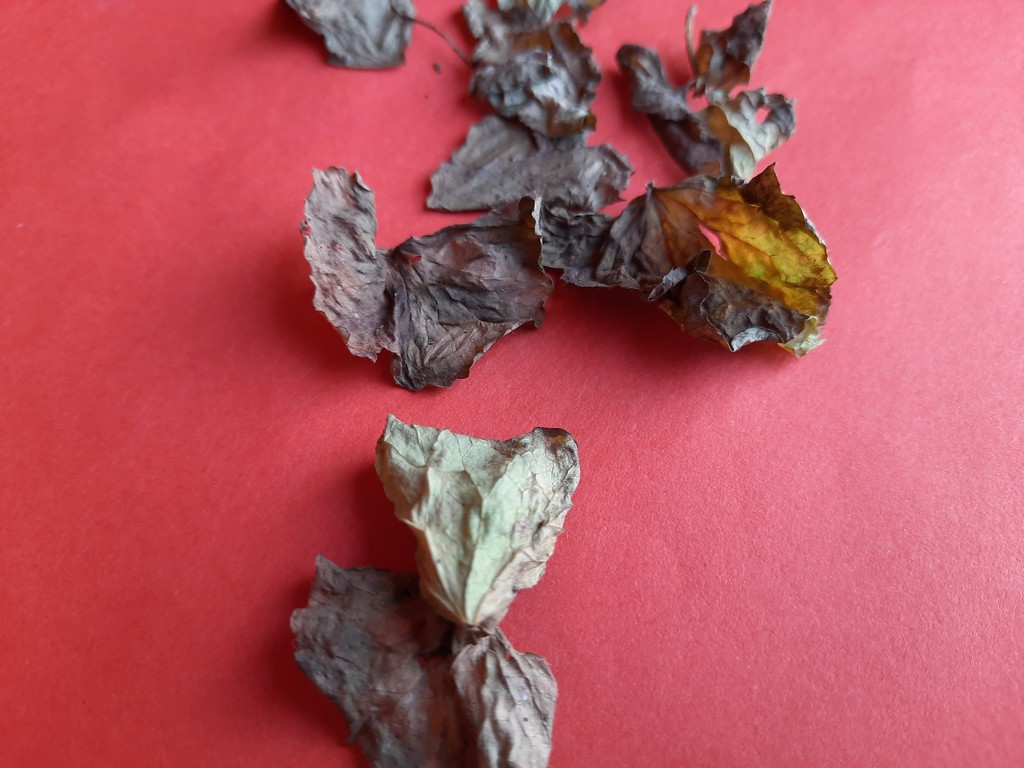
Label: Dried